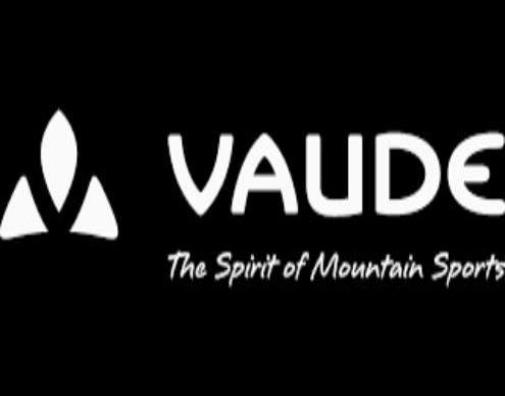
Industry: Others